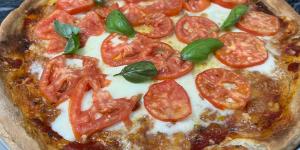
masa para pizza a la piedra